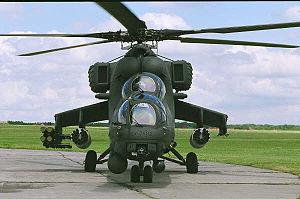
L'Armée Nationale de la République bolivarienne du Venezuela est l'armée de terre des forces armées vénézuéliennes.